Brandon Boykin

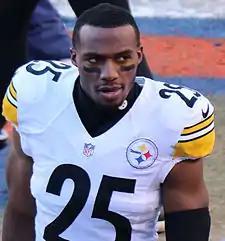
Boykin with the Pittsburgh Steelers in 2015

Brandon Boykin (born July 13, 1990) is an American former professional football cornerback. He played college football at Georgia and was selected by the Philadelphia Eagles in the fourth round of the 2012 NFL draft. He was also a member of the Pittsburgh Steelers, Carolina Panthers, Chicago Bears and Baltimore Ravens.